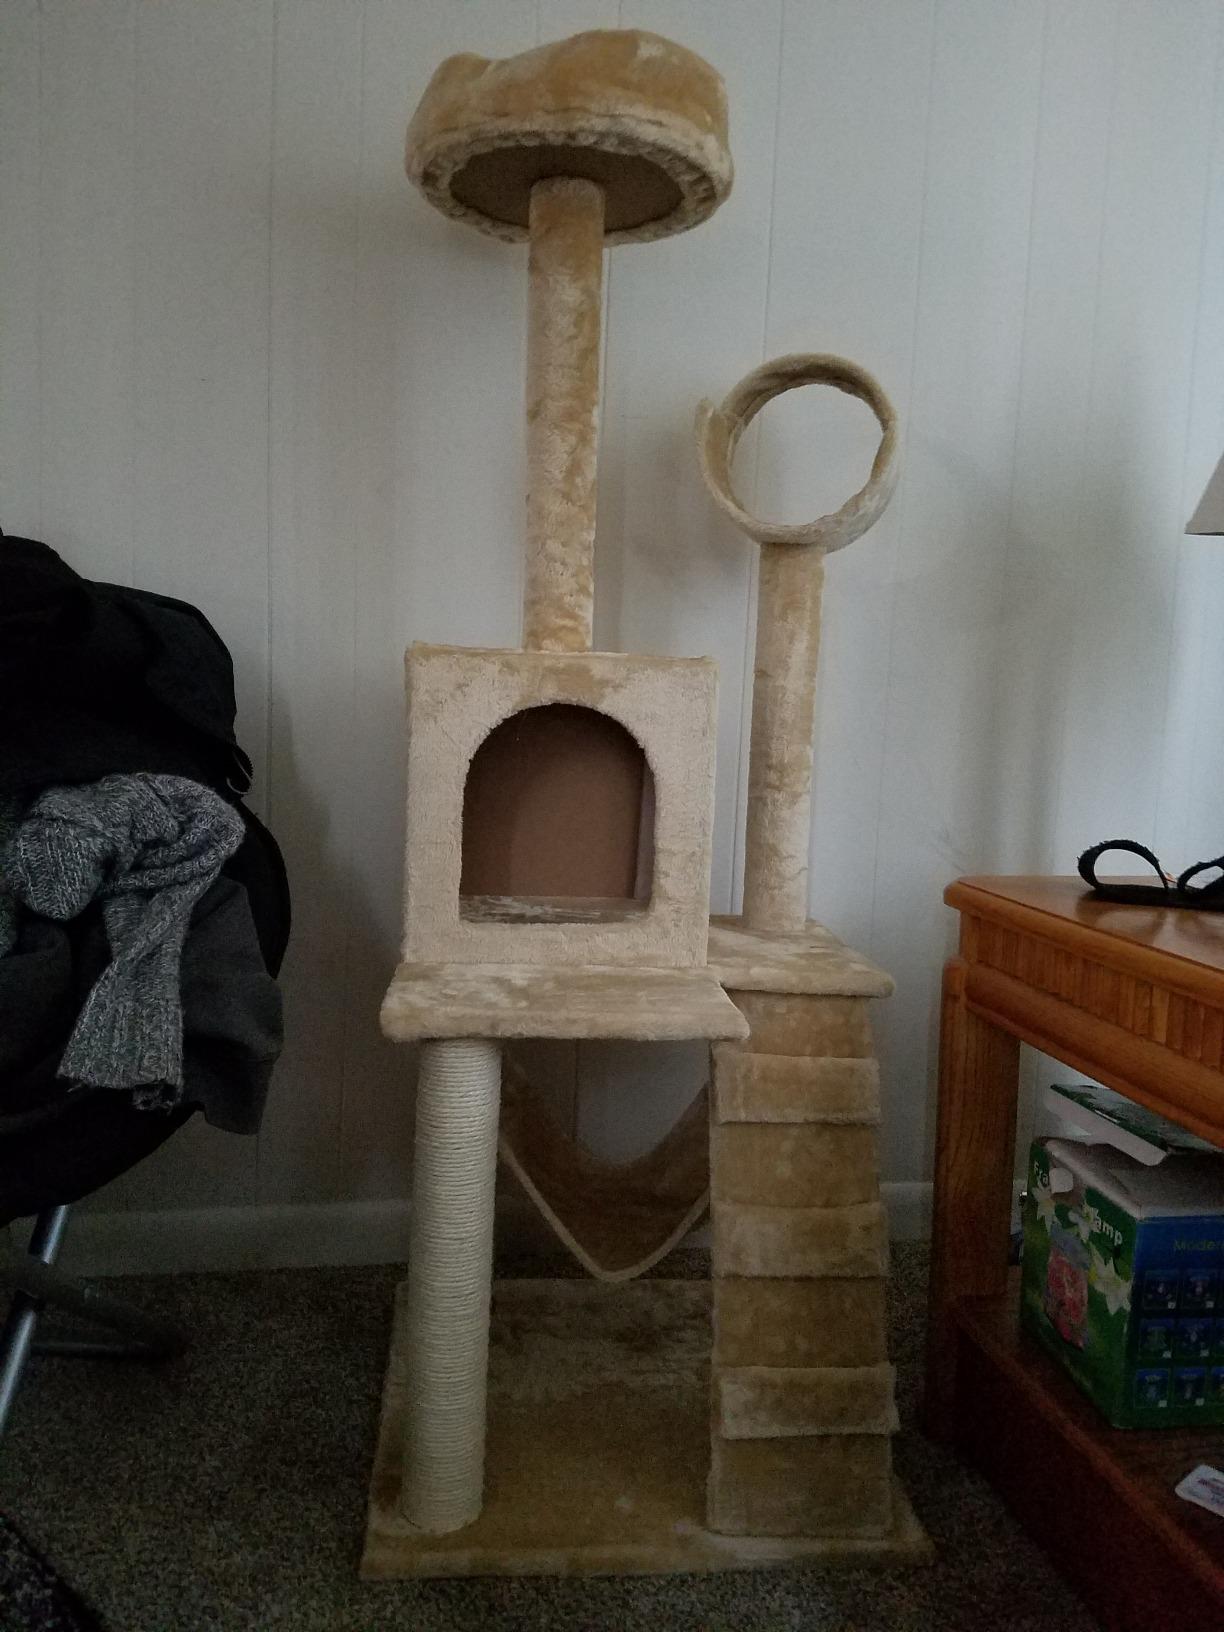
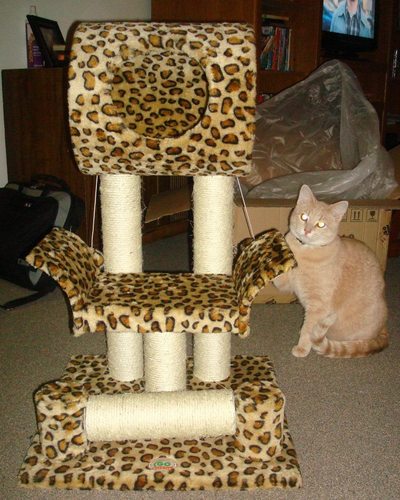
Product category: items_cat tree
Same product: no